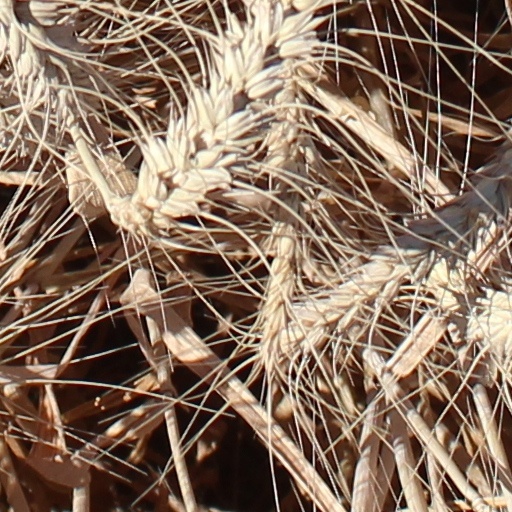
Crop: wheat